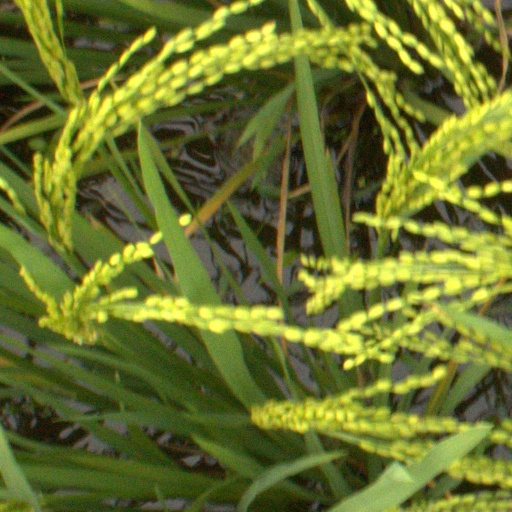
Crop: rice